Architecture of Kosovo

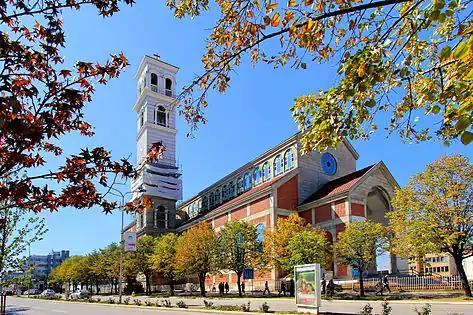
Mother Teresa Cathedral

The initiators of the project for building the Roman Catholic cathedral in Pristina are Ibrahim Rugova and Mark Sopi, who set the cornerstone for the building on June 26, 2005. Construction began on September 5, 2007, and it was formally opened by president Fatmir Sejdiu on September 5, 2000.